Diefflen

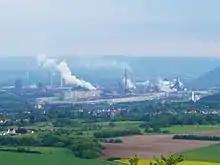
Diefflen with the Dillinger Hütte in the background seen from the Litermont

The most important employers in the immediate vicinity of Diefflen are the steel industry and metalworking companies and the craft assigned. Examples include the Dillinger Hütte, the Bartz-Werke, the Dillinger factory of perforated sheets and the NEMAK aluminum foundry. The automotive industry is represented by Ford on the Röderberg. In the luxury food industry the works of in Fraulautern and Saarwellingen have to be mentioned. Many jobs are also offered by various retailers. The unemployment rate of the district of Saarlouis was 5.4% in April 2016. The unemployment rate in the district reduced to 4.8% by November 2017. In May 2018, the unemployment rate in the district was 4.6%.